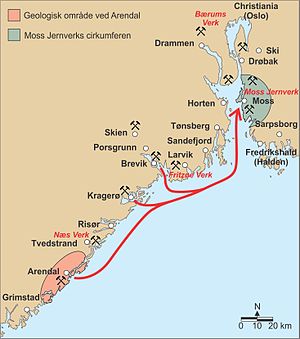
Moss Jernværk
Kortskitse over Moss Jernverks cirkumferens (mørk halvcirkel omkring Moss), Arendalsfeltet (lys rødt område omkring Arendal), miner (afmærket med minesymbol), søtransport med malm fra miner til Moss Jernverk (røde pile) og vigtigste konkurrenter i Norge